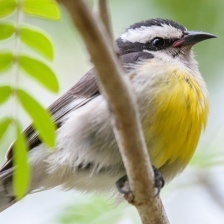
Species: BANANAQUIT
Scientific name: COEREBA FLAVEOLA